Telecommunications in Brunei

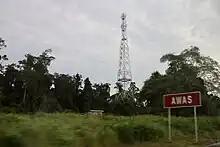
A telecommunication tower in Belait District.

Brunei possesses an extensive system of telecommunications, including telephone and mobile phone service, internet service, television and radio. The majority of Bruneians have access to these services: for every 100 Bruneians there are 118 mobile phone subscriptions, and 99% of the population uses the internet. The official radio and television network, Radio Television Brunei (RTB), operates five channels, and satellite systems make foreign broadcasts accessible as well.